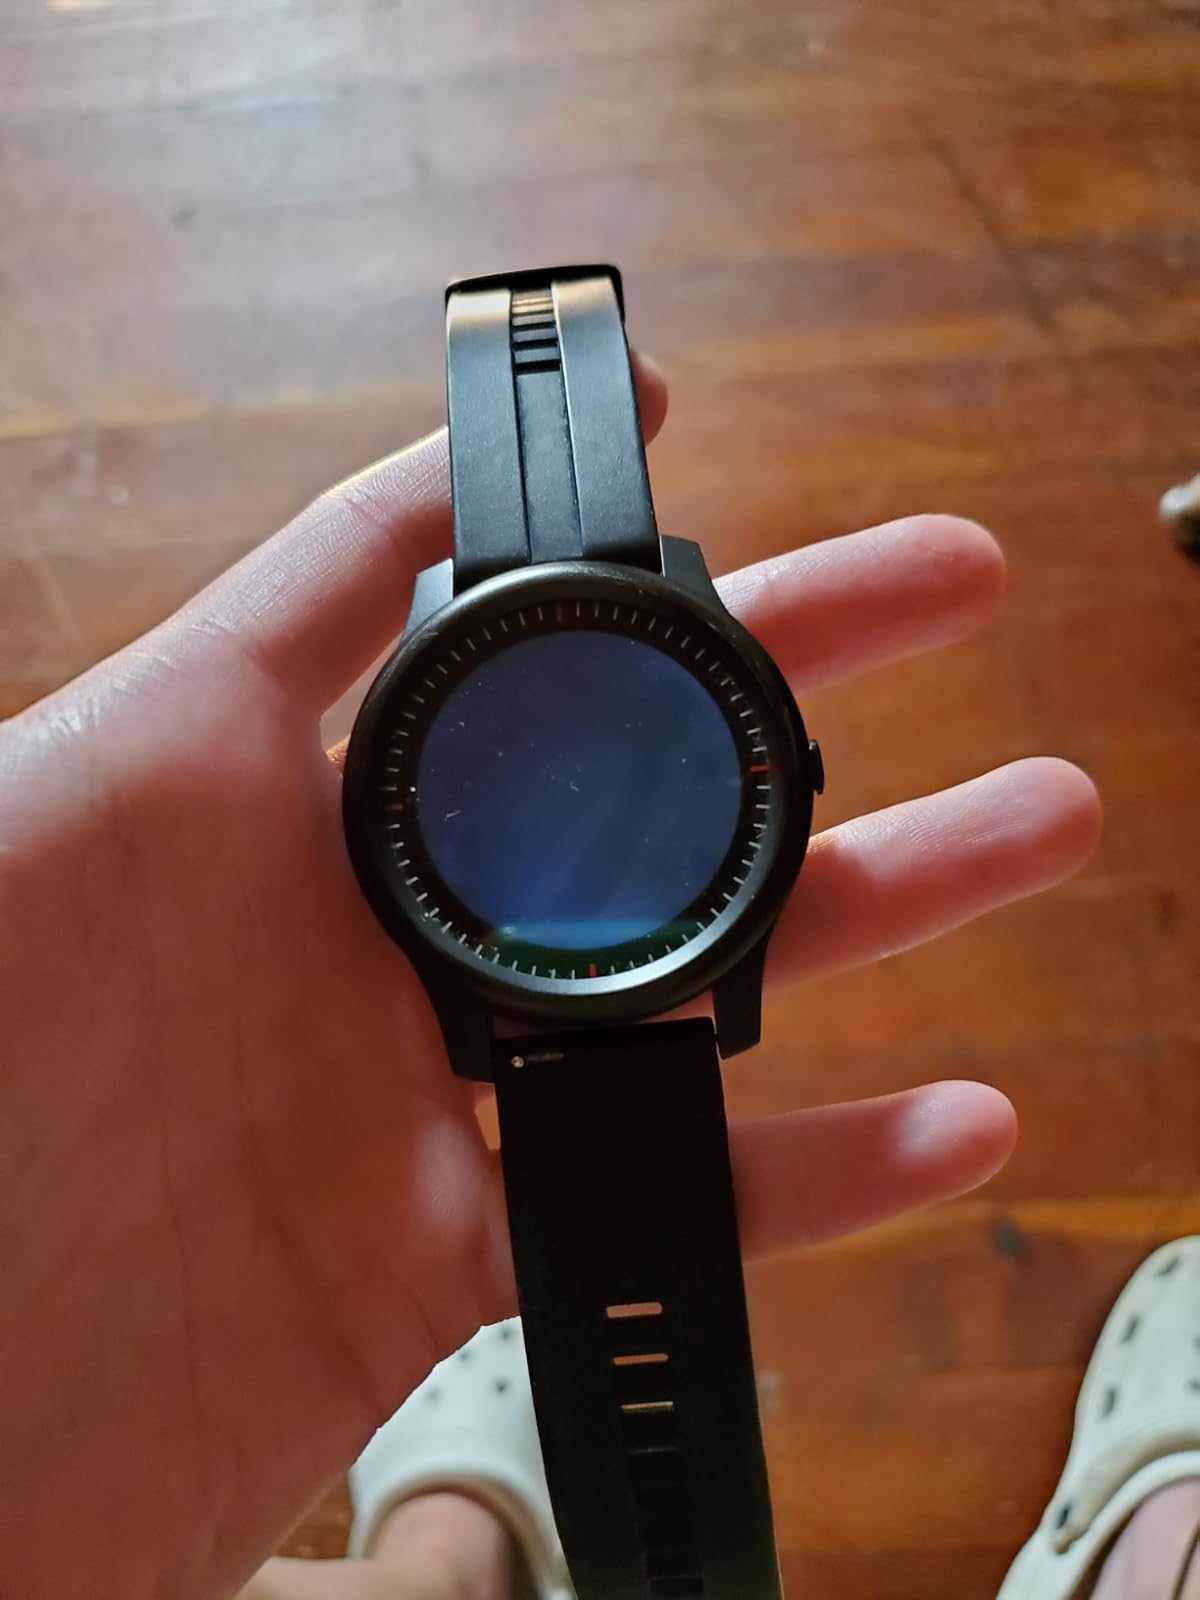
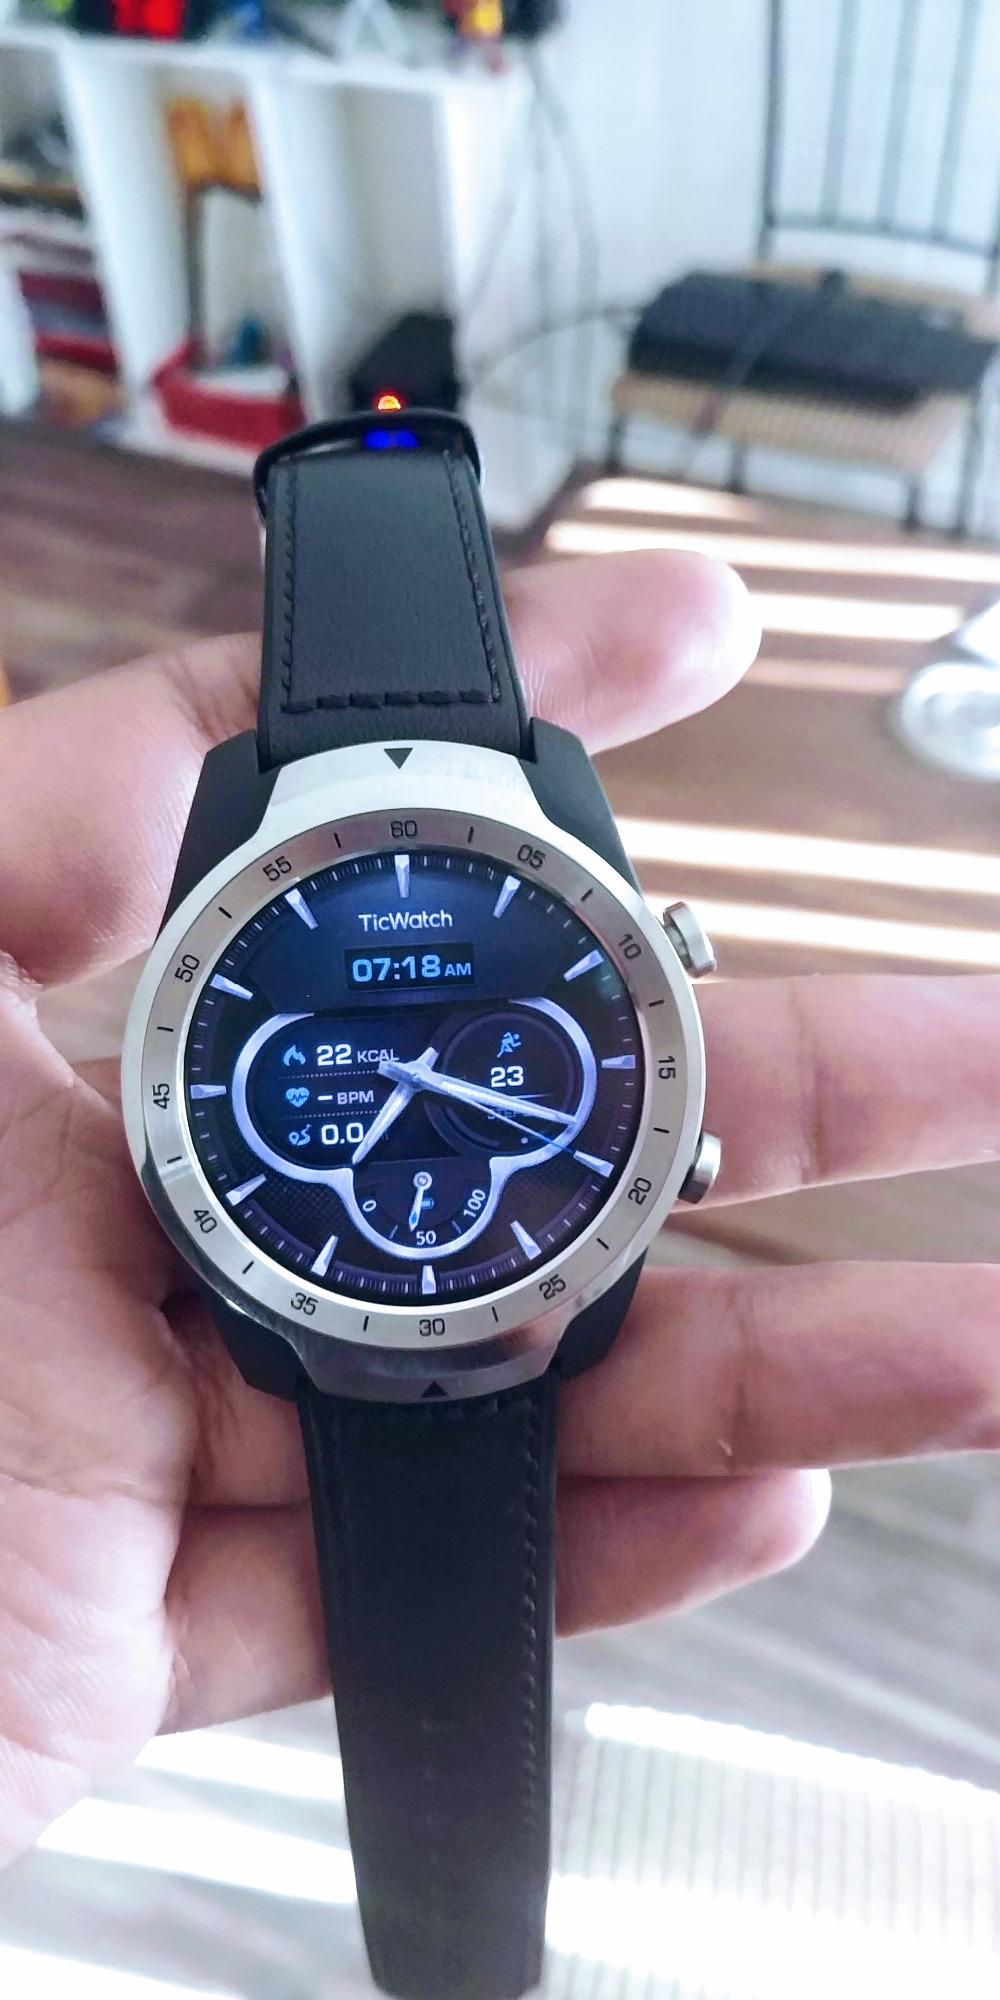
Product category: smartwatch
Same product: no